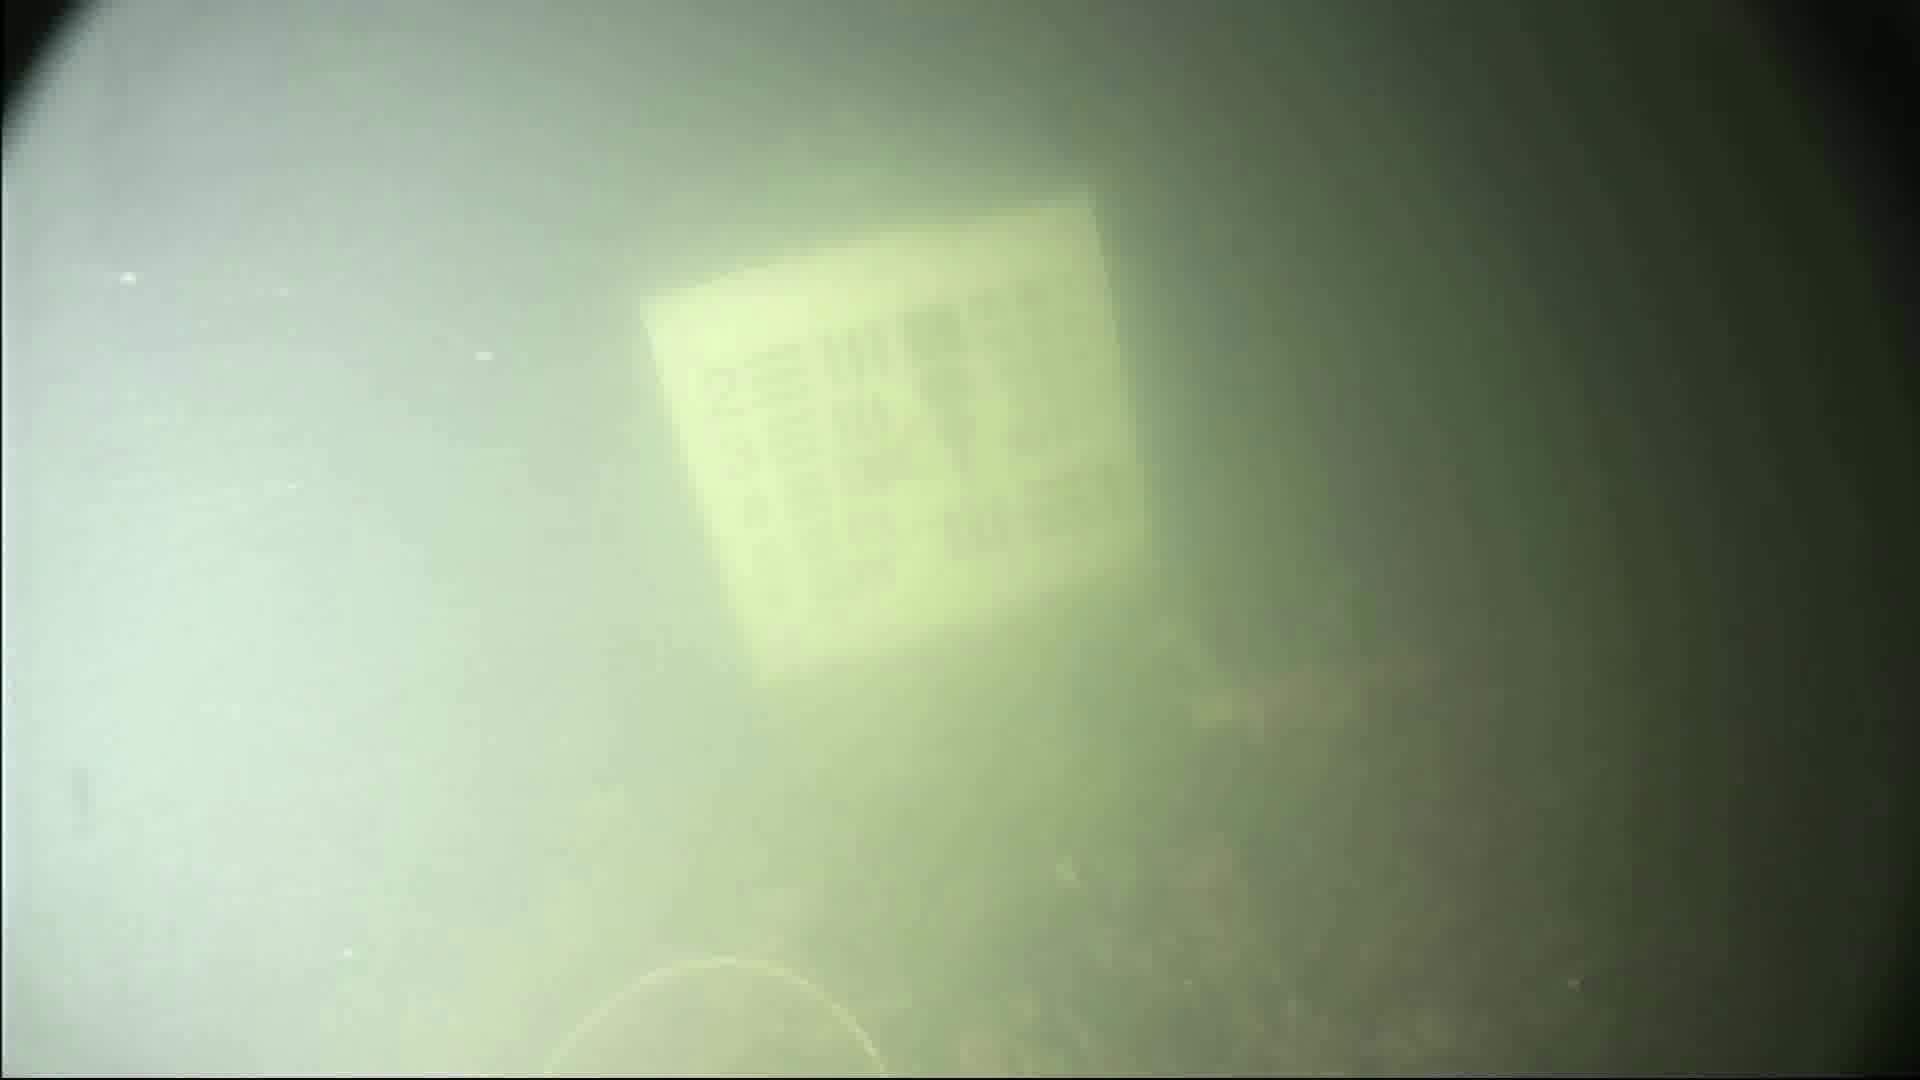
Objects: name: crab